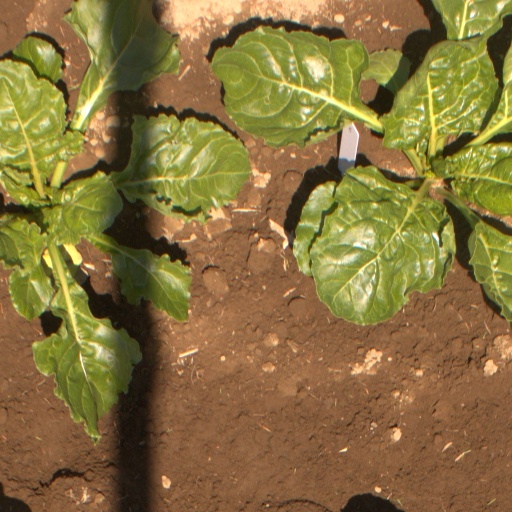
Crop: sugar beet